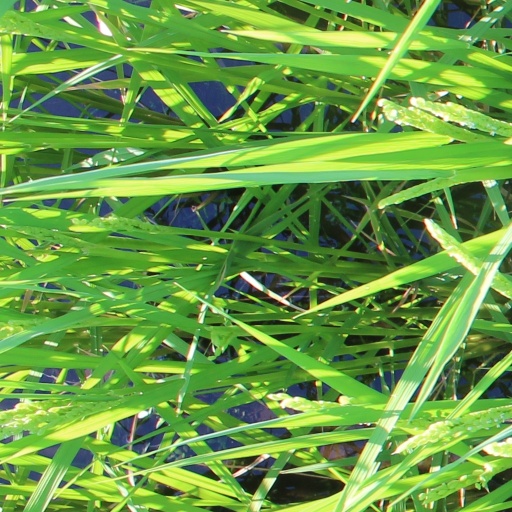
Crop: rice